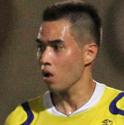
Age: 26